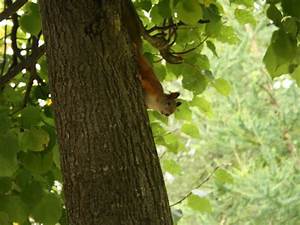
Label: squirrel